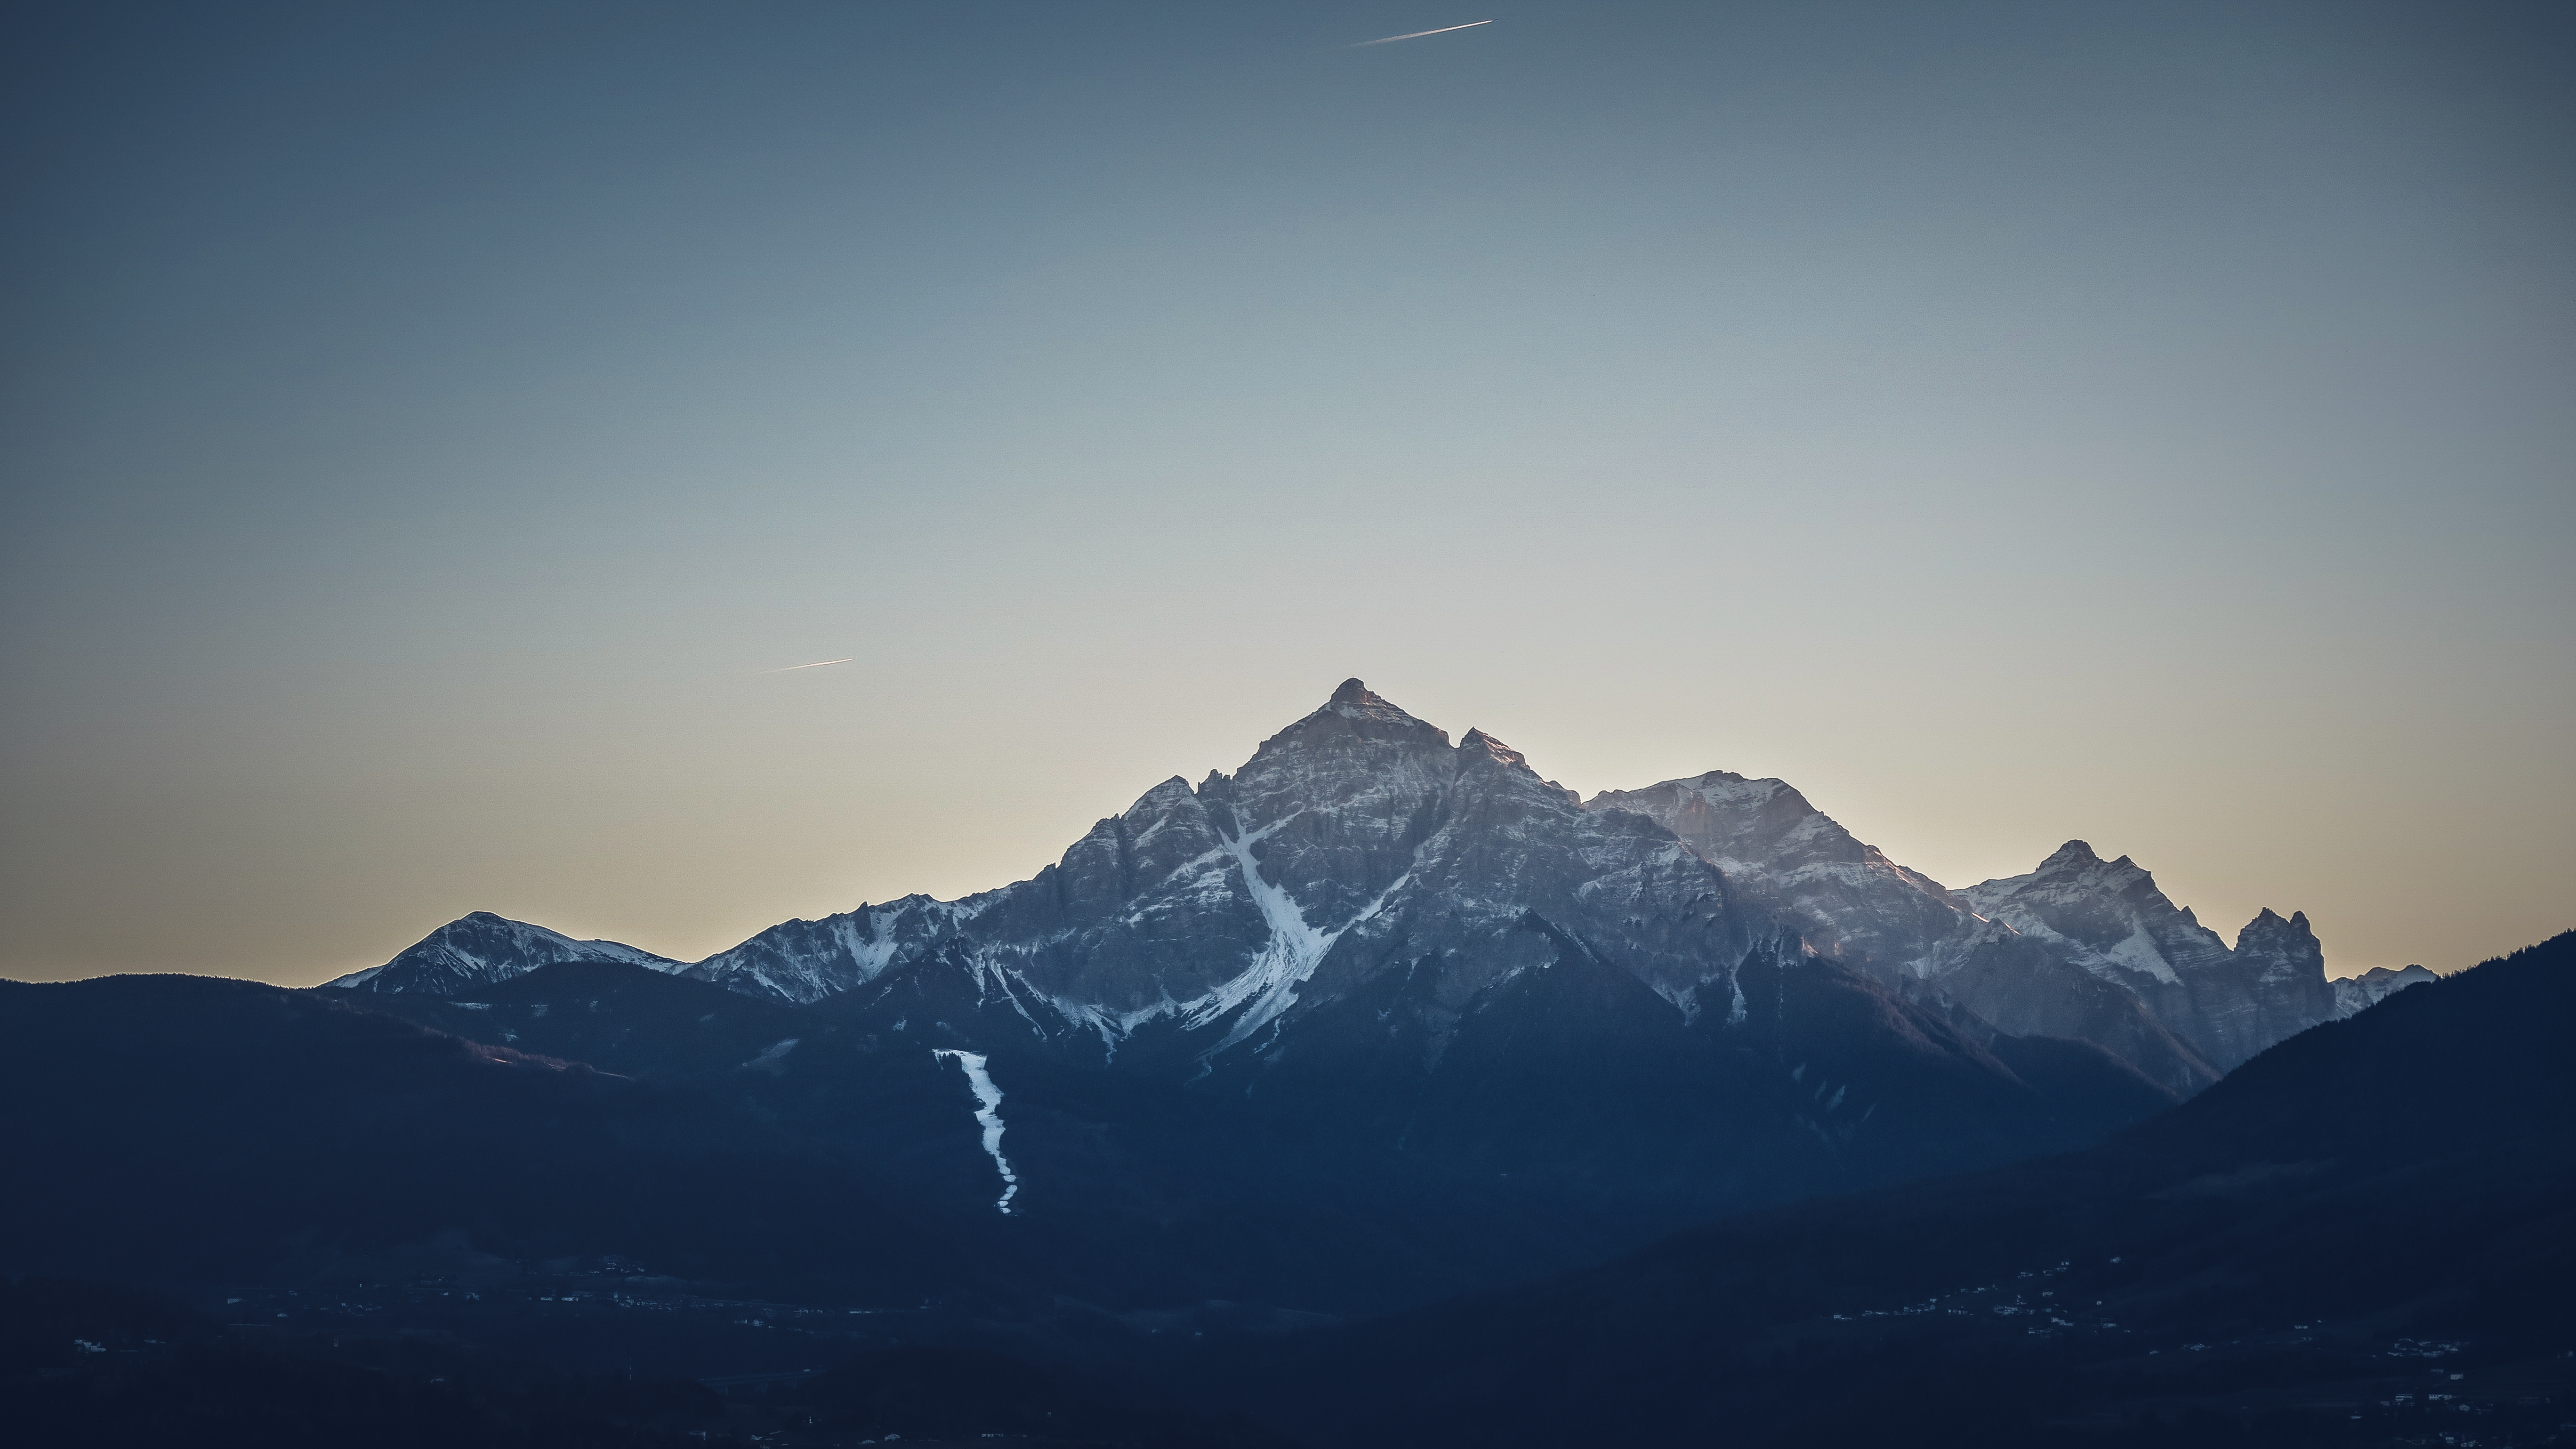
nature, horizon, mountain, snow, cloud, sky, sunrise, mist, sunlight, morning, dawn, mountain range, dusk, ridge, summit, alps, landform, geographical feature, atmospheric phenomenon, atmosphere of earth, mountainous landforms